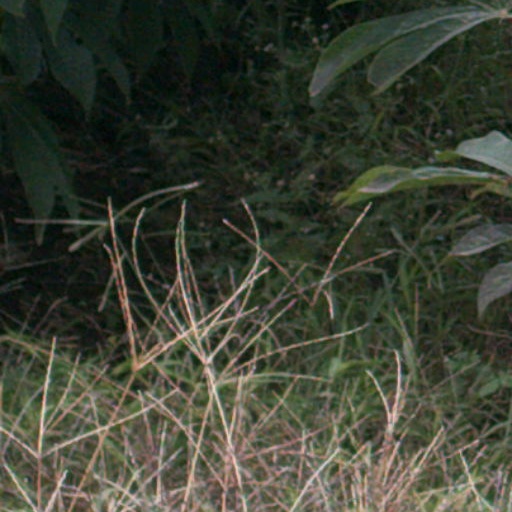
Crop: cassava